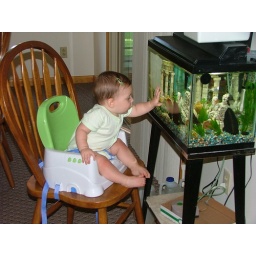
Claire's favorite place at Grandma and Grandpa Cavallini's is sitting in her chair in front of the fish tank.